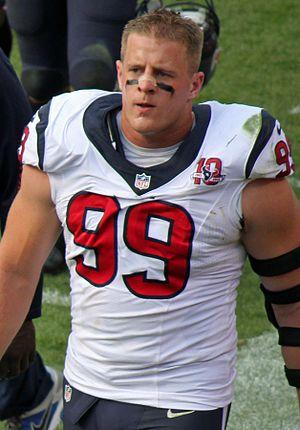
Justin James « J. J. » Watt, né le 22 mars 1989 à Waukesha dans le Wisconsin, est un joueur américain de football américain évoluant au poste de defensive end pour les Texans de Houston.